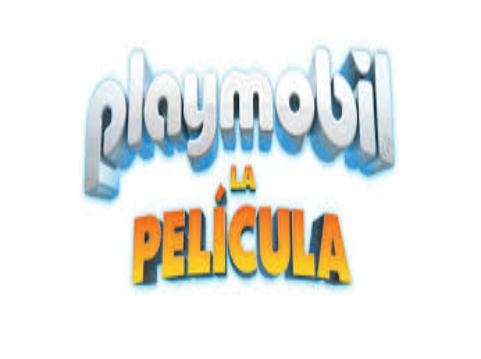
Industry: Leisure